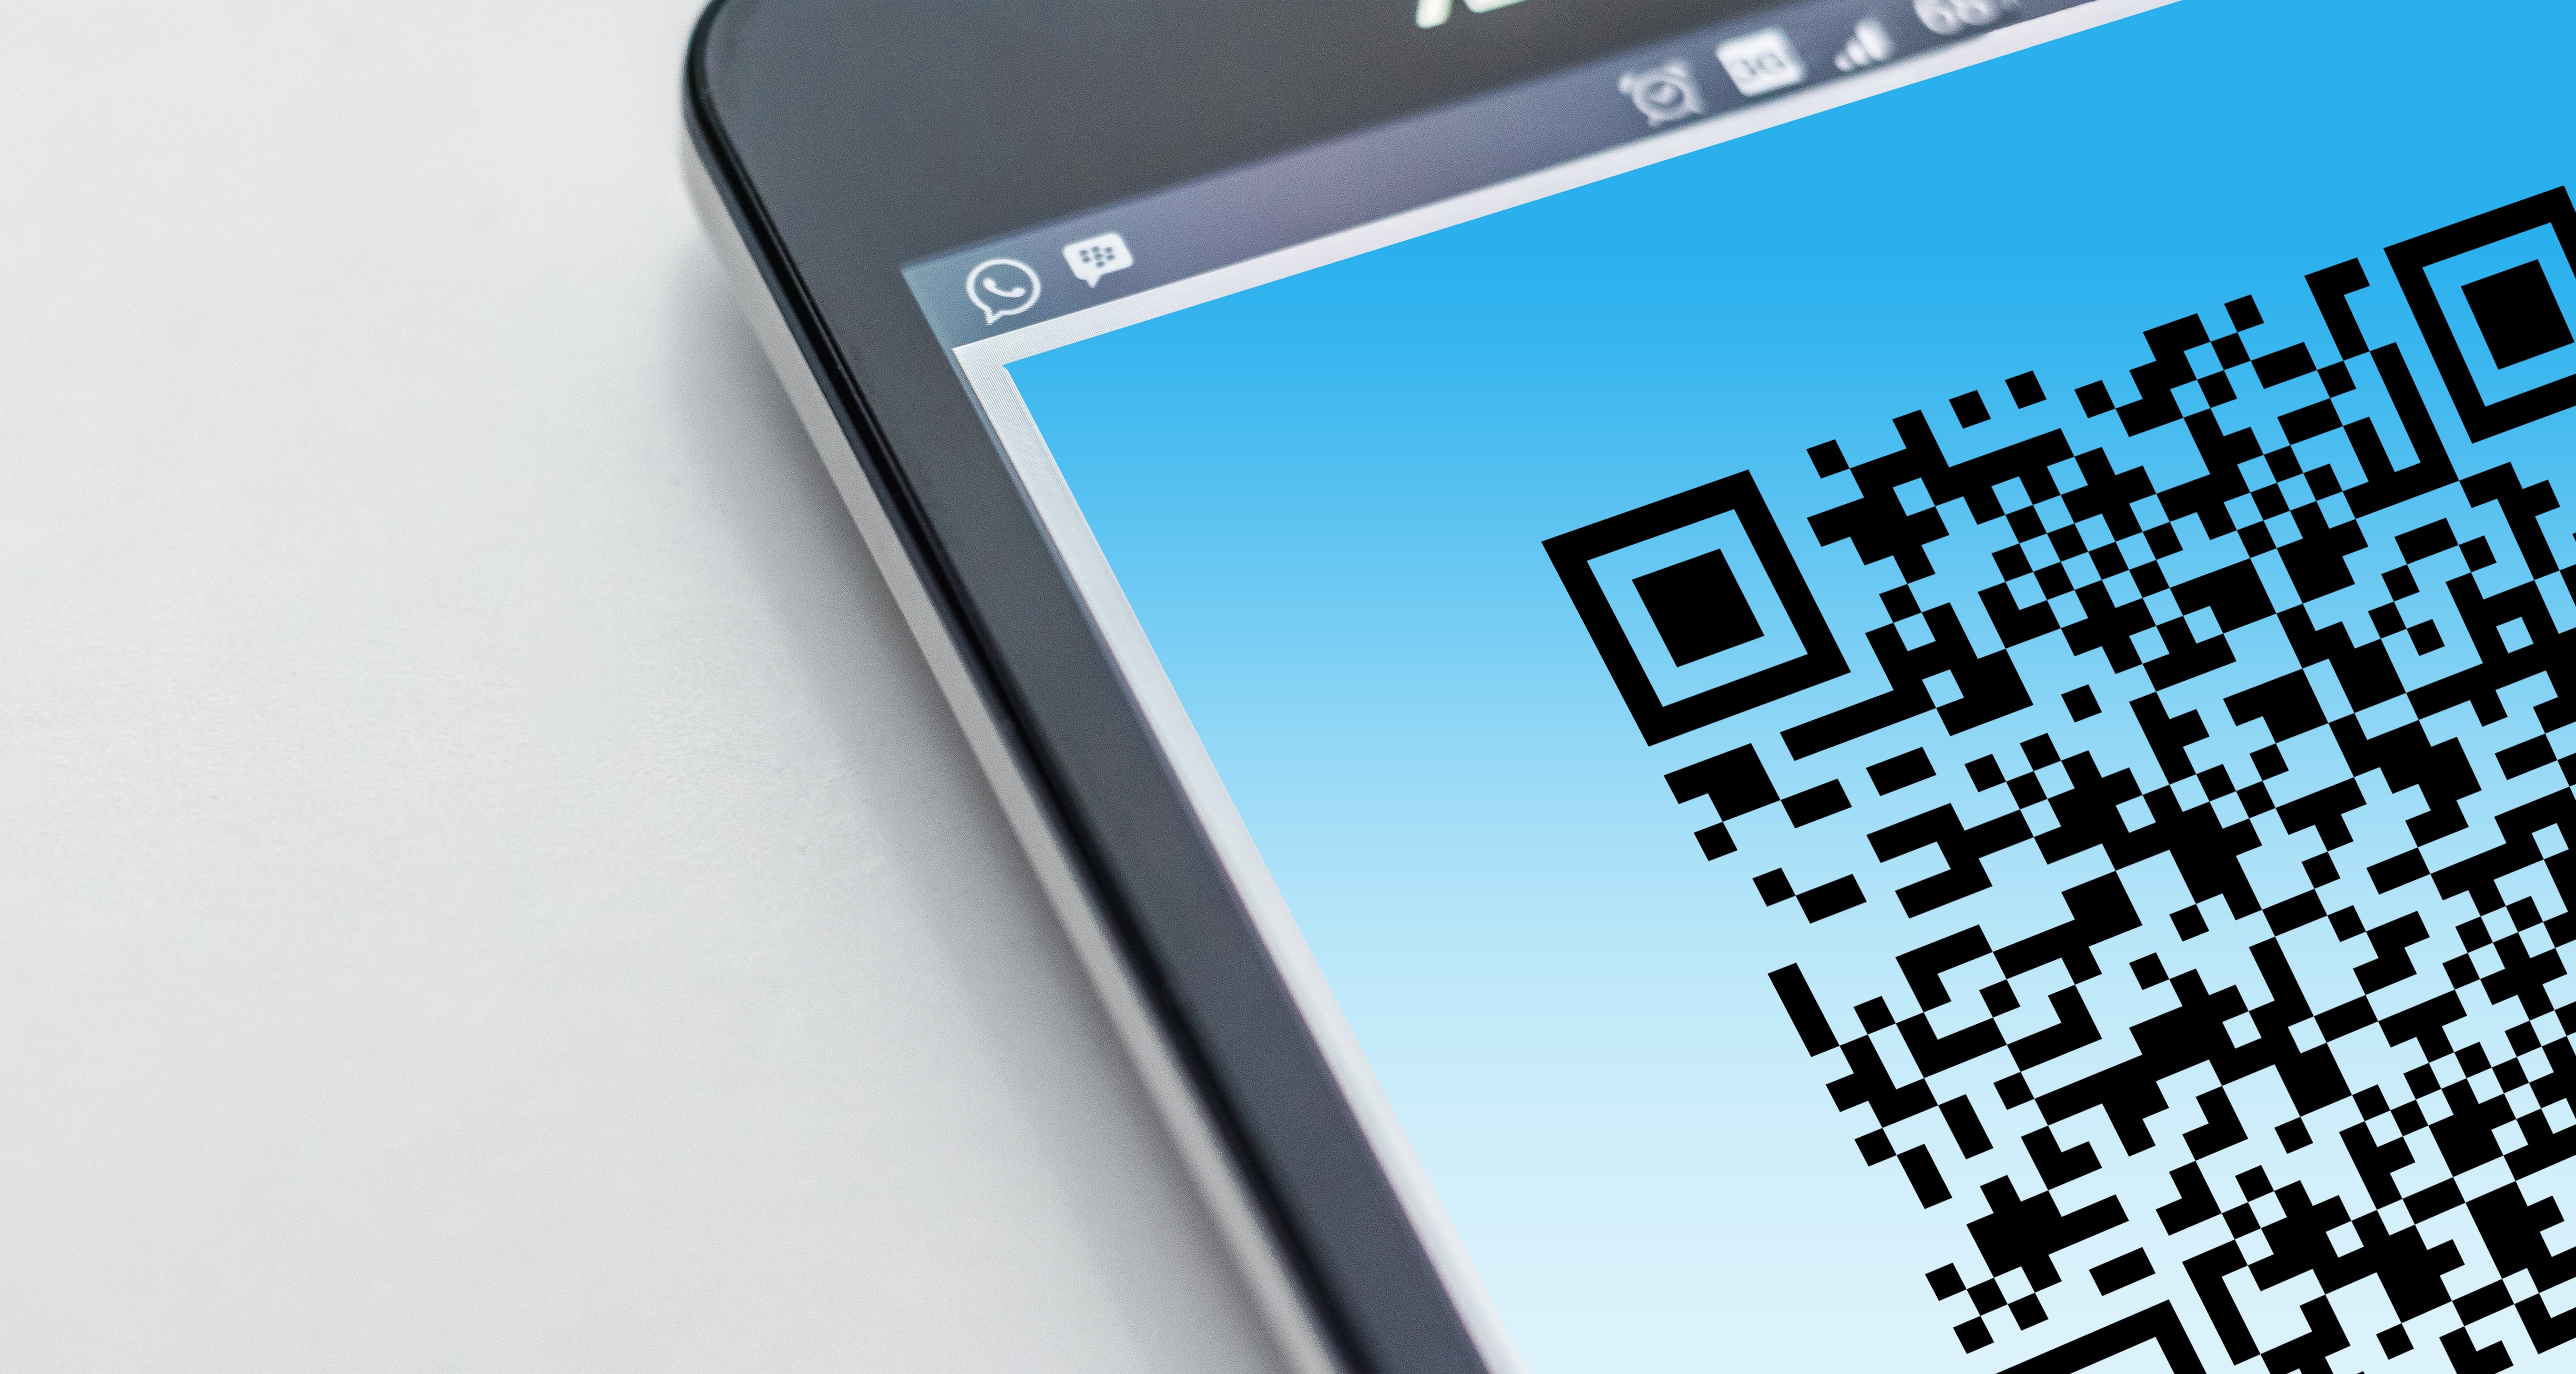
smartphone, technology, phone, communication, gadget, business, mobile phone, brand, font, design, display, text, matrix, scanning, portable communications device, coded, qr code, quick response code, to scan, barcodes